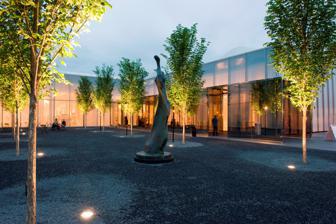
Building: North Carolina Museum of Art
Country: United States of America
Year built: 1956
Museum in Raleigh, North Carolina North Carolina Museum of Art West Building entrance canopy Interactive fullscreen map Established 1947 Location 2110 Blue Ridge Road, Raleigh, NC 27607 Coordinates 35°48′36.7″N 78°42′10.4″W / 35.810194°N 78.702889°W / 35.810194; -78.702889 Director Valerie Hillings Website ncartmuseum.org The North Carolina Museum of Art ( NCMA ) is an art museum in Raleigh, North Carolina . It opened in 1956 as the first major museum collection in the country to be formed by state legislation and funding. Since the initial 1947 appropriation that established its collection, the Museum has continued to be a model of enlightened public policy with free admission to the permanent collection. Today, it encompasses a collection that spans more than 5,000 years of artistic work from antiquity to the present, an amphitheater for outdoor performances, and a variety of celebrated exhibitions and public programs. The Museum features over 40 galleries as well as more than a dozen major works of art in the nation's largest museum park with 164-acres (0.66 km 2 ). One of the leading art museums in the American South, the NCMA recently completed a major expansion winning international acclaim for innovative approaches to energy-efficient design. History In 1924, the North Carolina State Art Society formed to generate interest in creating an art museum for the state. In 1928 the society acquired funds and 75 paintings were first displayed in a series of temporary art exhibition spaces in the Agriculture Building in Raleigh in 1929. In 1939, NCMA was moved to the former Supreme Court building. In 1947 the state legislature appropriated $1 million to purchase a collection of artworks for the people of North Carolina . The money was used to purchase 139 European and American works. The Samuel H. Kress Foundation matched the appropriation with a gift of 71 works, primarily from the Italian Renaissance . The 1947 state earmarking of funds for an art collection was the first in the United States. Alice Willson Broughton , the former First Lady of North Carolina, helped procure funding for the collection. Morgan Street Location On April 6, 1956, the museum opened in the renovated State Highway Division Building on Morgan Street in downtown Raleigh, the state capital, W. R. Valentiner became the museum's first director. Ben Williams was the first curator of the museum. In 1961, the legislature separated the museum from the Art Society, making it a state agency jointly governed by the state and a board of trustees. Ten years later, NCMA became an entity under what is now the North Carolina Department of Natural and Cultural Resources . Blue Ridge Road and the Stone Building In 1967, the present-day Blue Ridge Road site was chosen as the location for a new building, as the museum had outgrown the Morgan Street location. Designed by Edward Durrell Stone and Associates of New York and Holloway-Reeves Architects of North Carolina, the new building opened in 1983, under the directorship of Edgar Peters Bowron (1981-1985). Stone used spatial experimentation with pure geometric form for the museum by using a square as a basic unit and designing the entire site by manipulating the square form. This was Stone's last major design prior to his death. After he died in 1978, the exterior was changed from white marble to red brick. Expansion In April 2010 the museum opened the new 127,000-square-foot (11,800 m 2 ) West Building, designed by New York -based architects Thomas Phifer and Partners as part of an expansion initiative. The single-story structure, surrounded by sculpture gardens and pools, was created to feature the museum's permanent collection as well as more than 100 new works of art acquired on the occasion of the expansion. Highlights include a gift of 30 Auguste Rodin sculptures and work by artists Roxy Paine , Ursula von Rydingsvard , El Anatsui , Jaume Plensa , Jackie Ferrara , Ellsworth Kelly , and David Park . The project also transformed the museum's East Building into a center for temporary exhibitions, education and public programs, public events, and administrative functions. The project cost $72.3 million. The exterior walls of the West Building are covered with anodized aluminum panels that are canted two degrees back from vertical with seams covered by highly polished steel bands. The roof of the West Building includes parabolic-shaped 6.5 ft (2.0 m) by 37 ft (11 m) coffers, which admit natural light. Permanent collection Ancient Greek Hydria at North Carolina Museum of Art The museum's permanent collection includes European paintings from the Renaissance to the 19th century, Egyptian funerary art, sculpture and vase painting from ancient Greece and Rome , American art of the 18th through 20th centuries, and international contemporary art . Other strengths include African , ancient American, pre-Columbian , and Oceanic art , and Jewish ceremonial objects. African The museum's African collection originated in the 1970s with historical material from the 19th and 20th centuries, including important items from the Benin Kingdom. Later acquisitions expanded regional coverage to include other parts of sub-Saharan Africa with an eye toward assembling works that demonstrated a particular ethnic style, such as those of the Chokwe and Luba peoples of central Africa . Though much of the collection is rooted in traditional media such as wood, metal, and textiles and derives from established creative traditions, many works date from the mid-20th century and give insight into global exchanges that have taken place on the continent for centuries. American The museum's American art collection encompasses paintings and sculpture from the late colonial period (mid-18th century) to the advent of modern art in the early 20th century, beginning with three imposing portraits by John Singleton Copley and concluding with paintings by leading American impressionists . In between, the collection addresses many of the themes and subjects of American art history, such as the celebration of wilderness and the search for a national identity; the conflicts over race, immigration, and social class; and the rapid evolution of society from Jefferson's republic of farmers to Rockefeller's industrial dynamo. In December 2018, the museum acquired the 1865 sculpture Saul by William Wetmore Story . Ancient American The ancient American collection features art from three distinct areas of the Western Hemisphere: Mesoamerica , Central America , and the Andes . The ancient American gallery focuses on Mesoamerica , particularly the art of the ancient Maya . Known for their achievements in science and the arts, the Maya dominated the region for most of two millennia. The museum's collection reflects their religious beliefs, sport, ritual, and daily life. Egyptian Although comprising only 38 artifacts, the ancient Egyptian art collection at the North Carolina Museum of Art represents the major periods of ancient Egyptian history, from the Predynastic ( Naqada I, 4000–3500 BCE) to the Roman (30 BCE – 642 CE) periods. The Museum's oldest artifact is a black-topped red ceramic jar handmade approximately 6,000 years ago. All periods combined, the collection's strength resides in funerary material, which includes the painted coffins of Djed Mut and Amunred, servant statues for chores in the afterlife (called shabtis ), and a canopic jar that once contained the mummified liver of a man named Qeny. The remainder of the collection focuses on the many gods worshiped in Egypt. European European paintings at North Carolina Museum of Art The museum's strength lies in its European collection. Of the 139 paintings and sculptures purchased with the original appropriation of funds, 123 were European. When these paintings were augmented by the 75 primarily Italian paintings and sculptures given to the museum by the Samuel H. Kress Foundation in 1961, they created a European collection that is recognized as one of the finest in the United States. The gallery is primarily a collection of paintings such as Virgin and Child in a Landscape by Cima da Conegliano but also includes a number of noteworthy sculptures , including more than 30 bronzes by Auguste Rodin some of which live in the Museum's Rodin Garden. British, Spanish, and French Post–1600 The museum possesses a number of British portraits, most of which are installed in a gallery devoted to European portraiture and its early American counterpart. The collection features important works by Paul van Somer , Anthony van Dyck , Francis Cotes , Sir William Beechey , Thomas Gainsborough , and Sir Henry Raeburn . The museum's French and Spanish collections include paintings of Murillo and portraits and still lifes by Boudin , Millet , Pissarro , and Monet . Italian The museum's collection of Italian paintings is one of its most robust. Highlights include a gallery devoted to altarpieces and devotional works from the 16th through 18th centuries, paintings by Titian and Raphael , and 17th-century baroque art . Northern European The museum's Northern European collection comprises a small but select group of Northern Renaissance paintings and sculptures, an important collection of 17th-century Dutch and Flemish paintings, and a Flemish baroque kunstkamer inspired by 17th-century examples. The 17th-century Dutch and Flemish collections are larger in number and include works by Hendrick Ter Brugghen , Jan Steen , Jan Lievens , Jacob van Ruisdael , and Govaert Flinck , Jan Brueghel the Elder , Peter Paul Rubens , Gerard Seghers , Anthony van Dyck , Jacob Jordaens , and Frans Snyders . Modern (to circa 1960) In West Building the museum's modern collection occupies several rooms with works by the foremost German modern artists of the early 20th century such as Franz Kline and Lyonel Feininger as well first generation of American modernists such as Alberto Giacometti . Cubist and surrealist pieces by Paul Delvaux and Joseph Cornell as well as other Modern masters such as Richard Diebenkorn , Andrew Wyeth , and Alberto Giacometti . Judaic Menorah In the Judaic Section The museum's Judaic art collection celebrates the spiritual life and ceremonies of the Jewish people through ritual objects of artistic excellence. It is one of only two galleries devoted to Judaica in an American art museum. The Judaic Art Gallery features objects from the major Jewish traditions— Ashkenazic , Sephardic , and Oriental —as well as from modern Israel. All objects are designed for use in synagogue worship, observance of the Sabbath and holidays, or ceremonial occasions honoring the life cycle and Jewish home. Examples of objects that are displayed include a Menorah and Torah scrolls. Contemporary In recent years major acquisitions have helped build a significant collection of contemporary art. A concerted effort has been made to acquire works in new and experimental media, such as Bill Viola ’s video The Quintet of Remembrance (2000) and Michal Rovner’s video installation Tfila (2004). Cultural and regional representation has also been expanded, with the museum actively acquiring works by artists of diverse backgrounds. In 2003, the museum started actively collecting contemporary photography. By 2010, the collection totaled over 200 photographs by national and international photographers, including works by Rosemary Laing, Dinh Q. Lê , Vera Lutter, and Lorna Simpson . Recent acquisitions include Hank Willis Thomas , Kehinde Wiley , and Mickalene Thomas . Two identical figures, each with the dimensions of 377×235×245 cm, were recently set up in the museum's garden. Their title is Spiegel I and Spiegel II . They were created from white painted stainless steel in 2010 by the Spanish sculptor and artist Jaume Plensa . The collection also includes a comprehensive survey of North Carolina artists. Museum Park Encompassing 164 acres (0.66 km 2 ) of fields, woodlands, and creeks, the Museum Park features more than a dozen site-specific works of art and two miles (3 km) of trails. The campus is the largest museum art park in North America. In the warm weather months, outdoor movies and concerts are presented at the Joseph M. Bryan, Jr., Amphitheater. "gyre" by Raleigh-based artist Thomas Sayre The museum's contemporary art program extends into the landscape surrounding the museum, where artists have created both temporary and permanent site-specific works of art in the Museum Park. As of 2010 [update] , art on view in the Park includes works by Thomas Sayre, Vollis Simpson, Martha Jackson-Jarvis, Ledelle Moe and a camera obscura entitled Cloud Chamber for the Trees and Sky by Chris Drury . Other outdoor sculptures—Ronald Bladen's Three Elements, Henry Moore 's Large Spindle Piece and Large Standing Figure: Knife Edge —are installed in the gardens surrounding West Building. Picture This, part of the museum's amphitheater, is a monumental work of art designed by artist Barbara Kruger in collaboration with architects and landscape architects. Sculptures At Museum's Park Exhibitions Since renovations in 2010, the East Building provides a series of rotating exhibitions featuring a NC gallery, a photography gallery, education exhibitions, and at least two traveling or temporary exhibitions on display. Previous exhibitions Word Up: The Intersection of Text and Image Archived 2012-11-03 at the Wayback Machine , July 22, 2012–January 20, 2013 Project 35 Archived 2012-10-24 at the Wayback Machine , August 19, 2012–June 2, 2013 Edvard Munch: Symbolism in Print Archived 2012-11-06 at the Wayback Machine , September 23, 2012–February 10, 2013 Still-Life Masterpieces: A Visual Feast from the Museum of Fine Arts, Boston Archived 2012-11-09 at the Wayback Machine , October 21, 2012–January 13, 2013 John James Audubon’s The Birds of America Archived 2012-10-27 at the Wayback Machine , November 7, 2010–ongoing A Discerning Eye: Julian T. Baker Jr. Photography Collection Archived 2012-10-24 at the Wayback Machine , June 17, 2012–December 2, 2012 Rhythms of the Heart: The Illustration of Ashley Bryan Archived 2012-11-24 at the Wayback Machine , April 15, 2012–August 19, 2012 Reflections: Portraits by Beverly McIver Archived 2012-12-28 at the Wayback Machine , December 11, 2011–June 24, 2012 Rembrandt in America , October 30, 2011–January 22, 2012 Mirror Image: Women Portraying Women Archived 2012-12-28 at the Wayback Machine , June 5–November 27, 2011 Presence/Absence Archived 2012-11-24 at the Wayback Machine , November 27, 2011–May 27, 2012 30 Americans: Contemporary African American Art Collection from the Rubell Family Archived 2012-11-24 at the Wayback Machine , March 19, 2011-September 4, 2011 Alter Ego: A Decade of Work by Anthony Goicolea Archived 2012-12-19 at the Wayback Machine , April 17–July 24, 2011 American Chronicles: The Art of Norman Rockwell Archived 2012-10-29 at the Wayback Machine , November 7, 2010–January 30, 2011 [1] Archived 2012-12-28 at the Wayback Machine , November 7, 2010–January 30, 2011 Bob Trotman: Inverted Utopias Archived 2012-12-28 at the Wayback Machine , November 7, 2010–March 27, 2011 Fins and Feathers: Original Children’s Book Illustrations from The Eric Carle Museum of Picture Book Art Archived 2012-10-28 at the Wayback Machine , November 7, 2010–January 30, 2011 Julie Mehretu: City Sitings, August 17–November 30, 2008 Far from Home, February 17–July 13, 2008 Landscapes from the Age of Impressionism, October 21, 2007–January 20, 2008 The BIG Picture, March 18, 2007–September 2, 2007 Temples and Tombs: Treasures of Egyptian Art from The British Museum, April 14–July 8, 2007 Contemporary North Carolina Photography from the Museum's Collection, First rotation: September 3–November 5, 2006, Second rotation: November 19, 2006–February 18, 2007 Revolution in Paint, September 17, 2006–February 11, 2007 Monet in Normandy, October 15, 2006–January 14, 2007 Common Ground: Discovering Community in 150 Years of Art Selections from the Collection of Julia J. Norrell, May 7–July 16, 2006 Sordid and Sacred: The Beggars in Rembrandt's Etchings: Selections from the John Villarino Collection, March 5–May 28, 2006 The Potter's Eye: Art and Tradition in North Carolina Pottery, October 30, 2005–March 19, 2006 Crosscurrents: Art, Craft, and Design in North Carolina, September 25, 2005–January 8, 2006 On-line Exhibition: Winners of the In Focus Digital Photography Contest, Through December 31, 2005 Shadow Boxes: Collages of Experience and Memory, August 15–December 11, 2005 Fusion: Contemporary Glass Art from North Carolina Collections, May 8–August 7, 2005 In Focus: Contemporary Photography From The Allen G. Thomas Jr. Collection, April 3–July 17, 2005 Objects of Desire: The Museum Collects, 1994–2004, Ended March 2, 2005 Matisse, Picasso and the School of Paris: Masterpieces from The Baltimore Museum of Art, October 10, 2004–January 16, 2005 American Eden: Landscape Masterworks of the Hudson River School: From the Collection of the Wadsworth Atheneum Museum of Art, June 6–August 29, 2004 Brushes With Life: Art, Artists and Mental Illness, Ended August 15, 2004 Defying Gravity: Contemporary Art and Flight, November 2, 2003–March 7, 2004 Augustus Saint-Gaudens: American Sculptor of the Gilded Age, February 23–May 11, 2003 Accent of Africa, April 6–August 10, 2003 In Memoriam: George Bireline (1923–2002), December 18, 2002–August 3, 2003 Art in the Age of Rubens and Rembrandt, October 13, 2002–January 5, 2003 Selections from The Birds of America by John James Audubon, July 14–December 1, 2002 The Reverend McKendree Robbins Long: Picture Painter of the Apocalypse, April 7–August 25, 2002 Empire of the Sultans: Ottoman Art from the Khalili Collection , May 19–July 28, 2002 Toulouse-Lautrec: Master of the Moulin Rouge from the Collection of The Baltimore Museum of Art, November 11, 2001–February 17, 2002 Picasso, Braque, Léger: Paintings from the Collection of Mr. and Mrs. Julian H. Robertson, June 10–September 9, 2001 Xu-Bing: Reading Landscape, April 29–August 5, 2001 Stanton Macdonald-Wright and Synchromism, March 4–July 1, 2001 Is Seeing Believing, January 14– April 1, 2001 Ansel Adams, October 8, 2000–January 7, 2001 Rodin, April 16–August 13, 2000 Alphonse Mucha: The Spirit of Art Nouveau, January 31–March 28, 1999 Sinners and Saints, Darkness and Light: Caravaggio and His Dutch and Flemish Followers, September 27–December 13, 1998 Closing: The Life and Death of an American Factory Photographs by Bill Bamberger, July 26–October 18, 1998 See also List of contemporary amphitheatres References